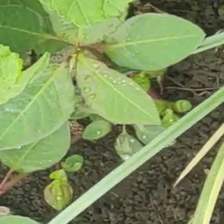
Weed species: Moti_dudhi(Euphorbia_geneculata_L)